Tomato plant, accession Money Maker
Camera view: tilt-top (135 deg); turntable rotation: 90 degrees
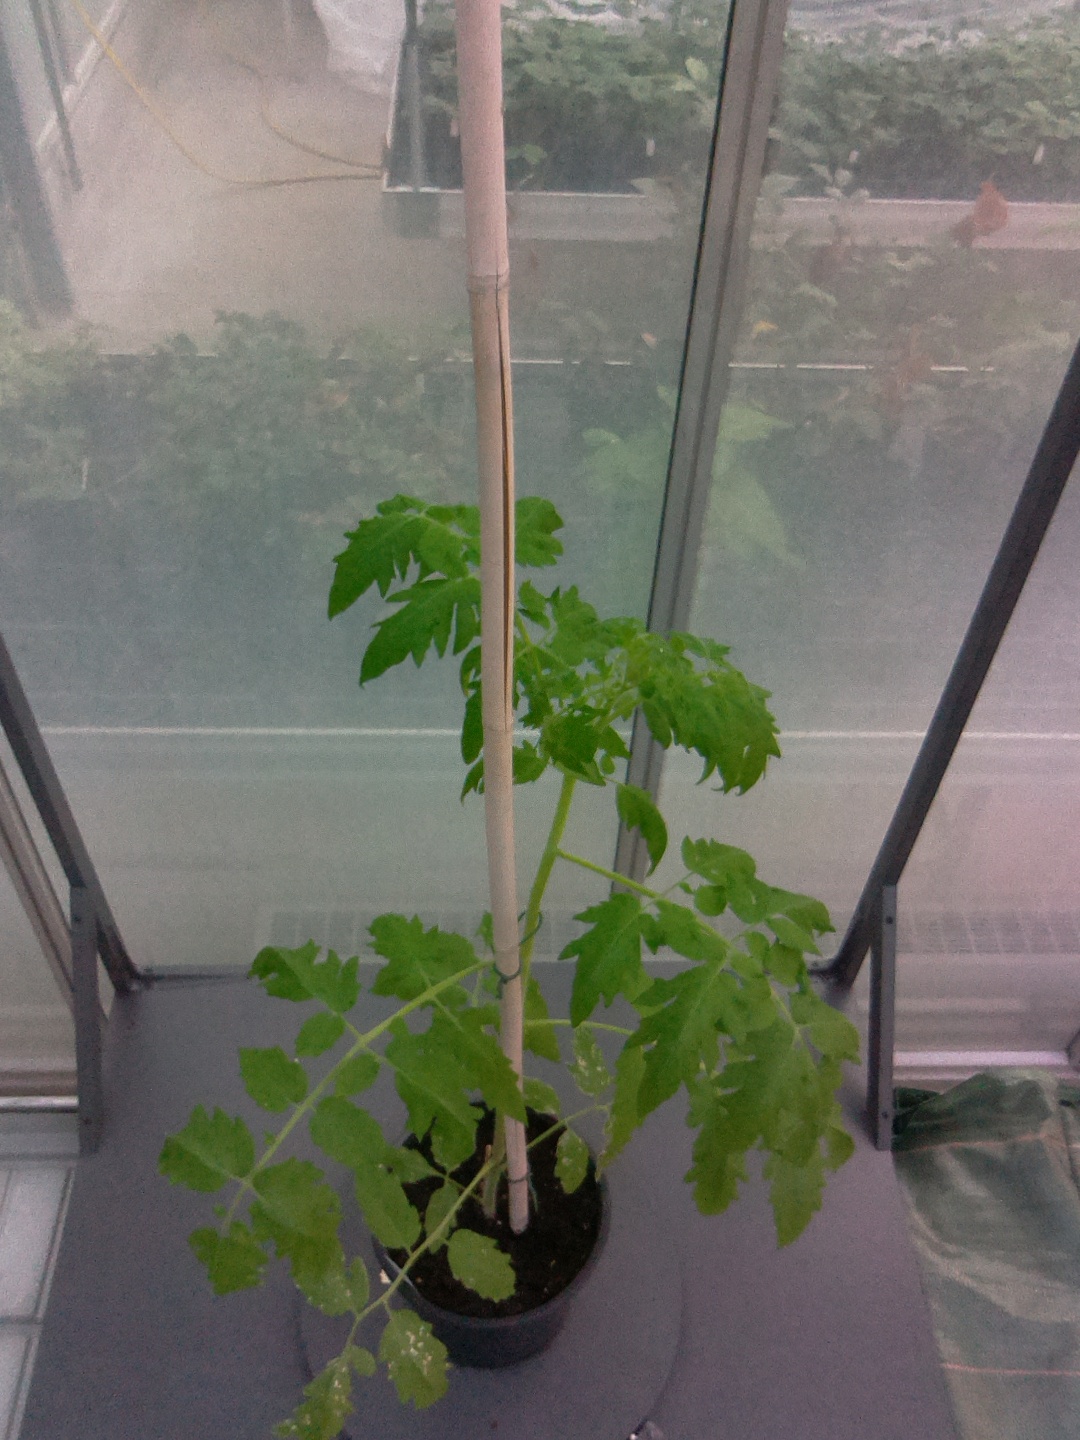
BBCH growth stage 20: First Side shoot start formed